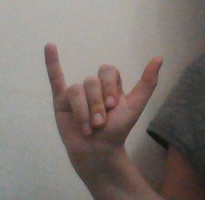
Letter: ya